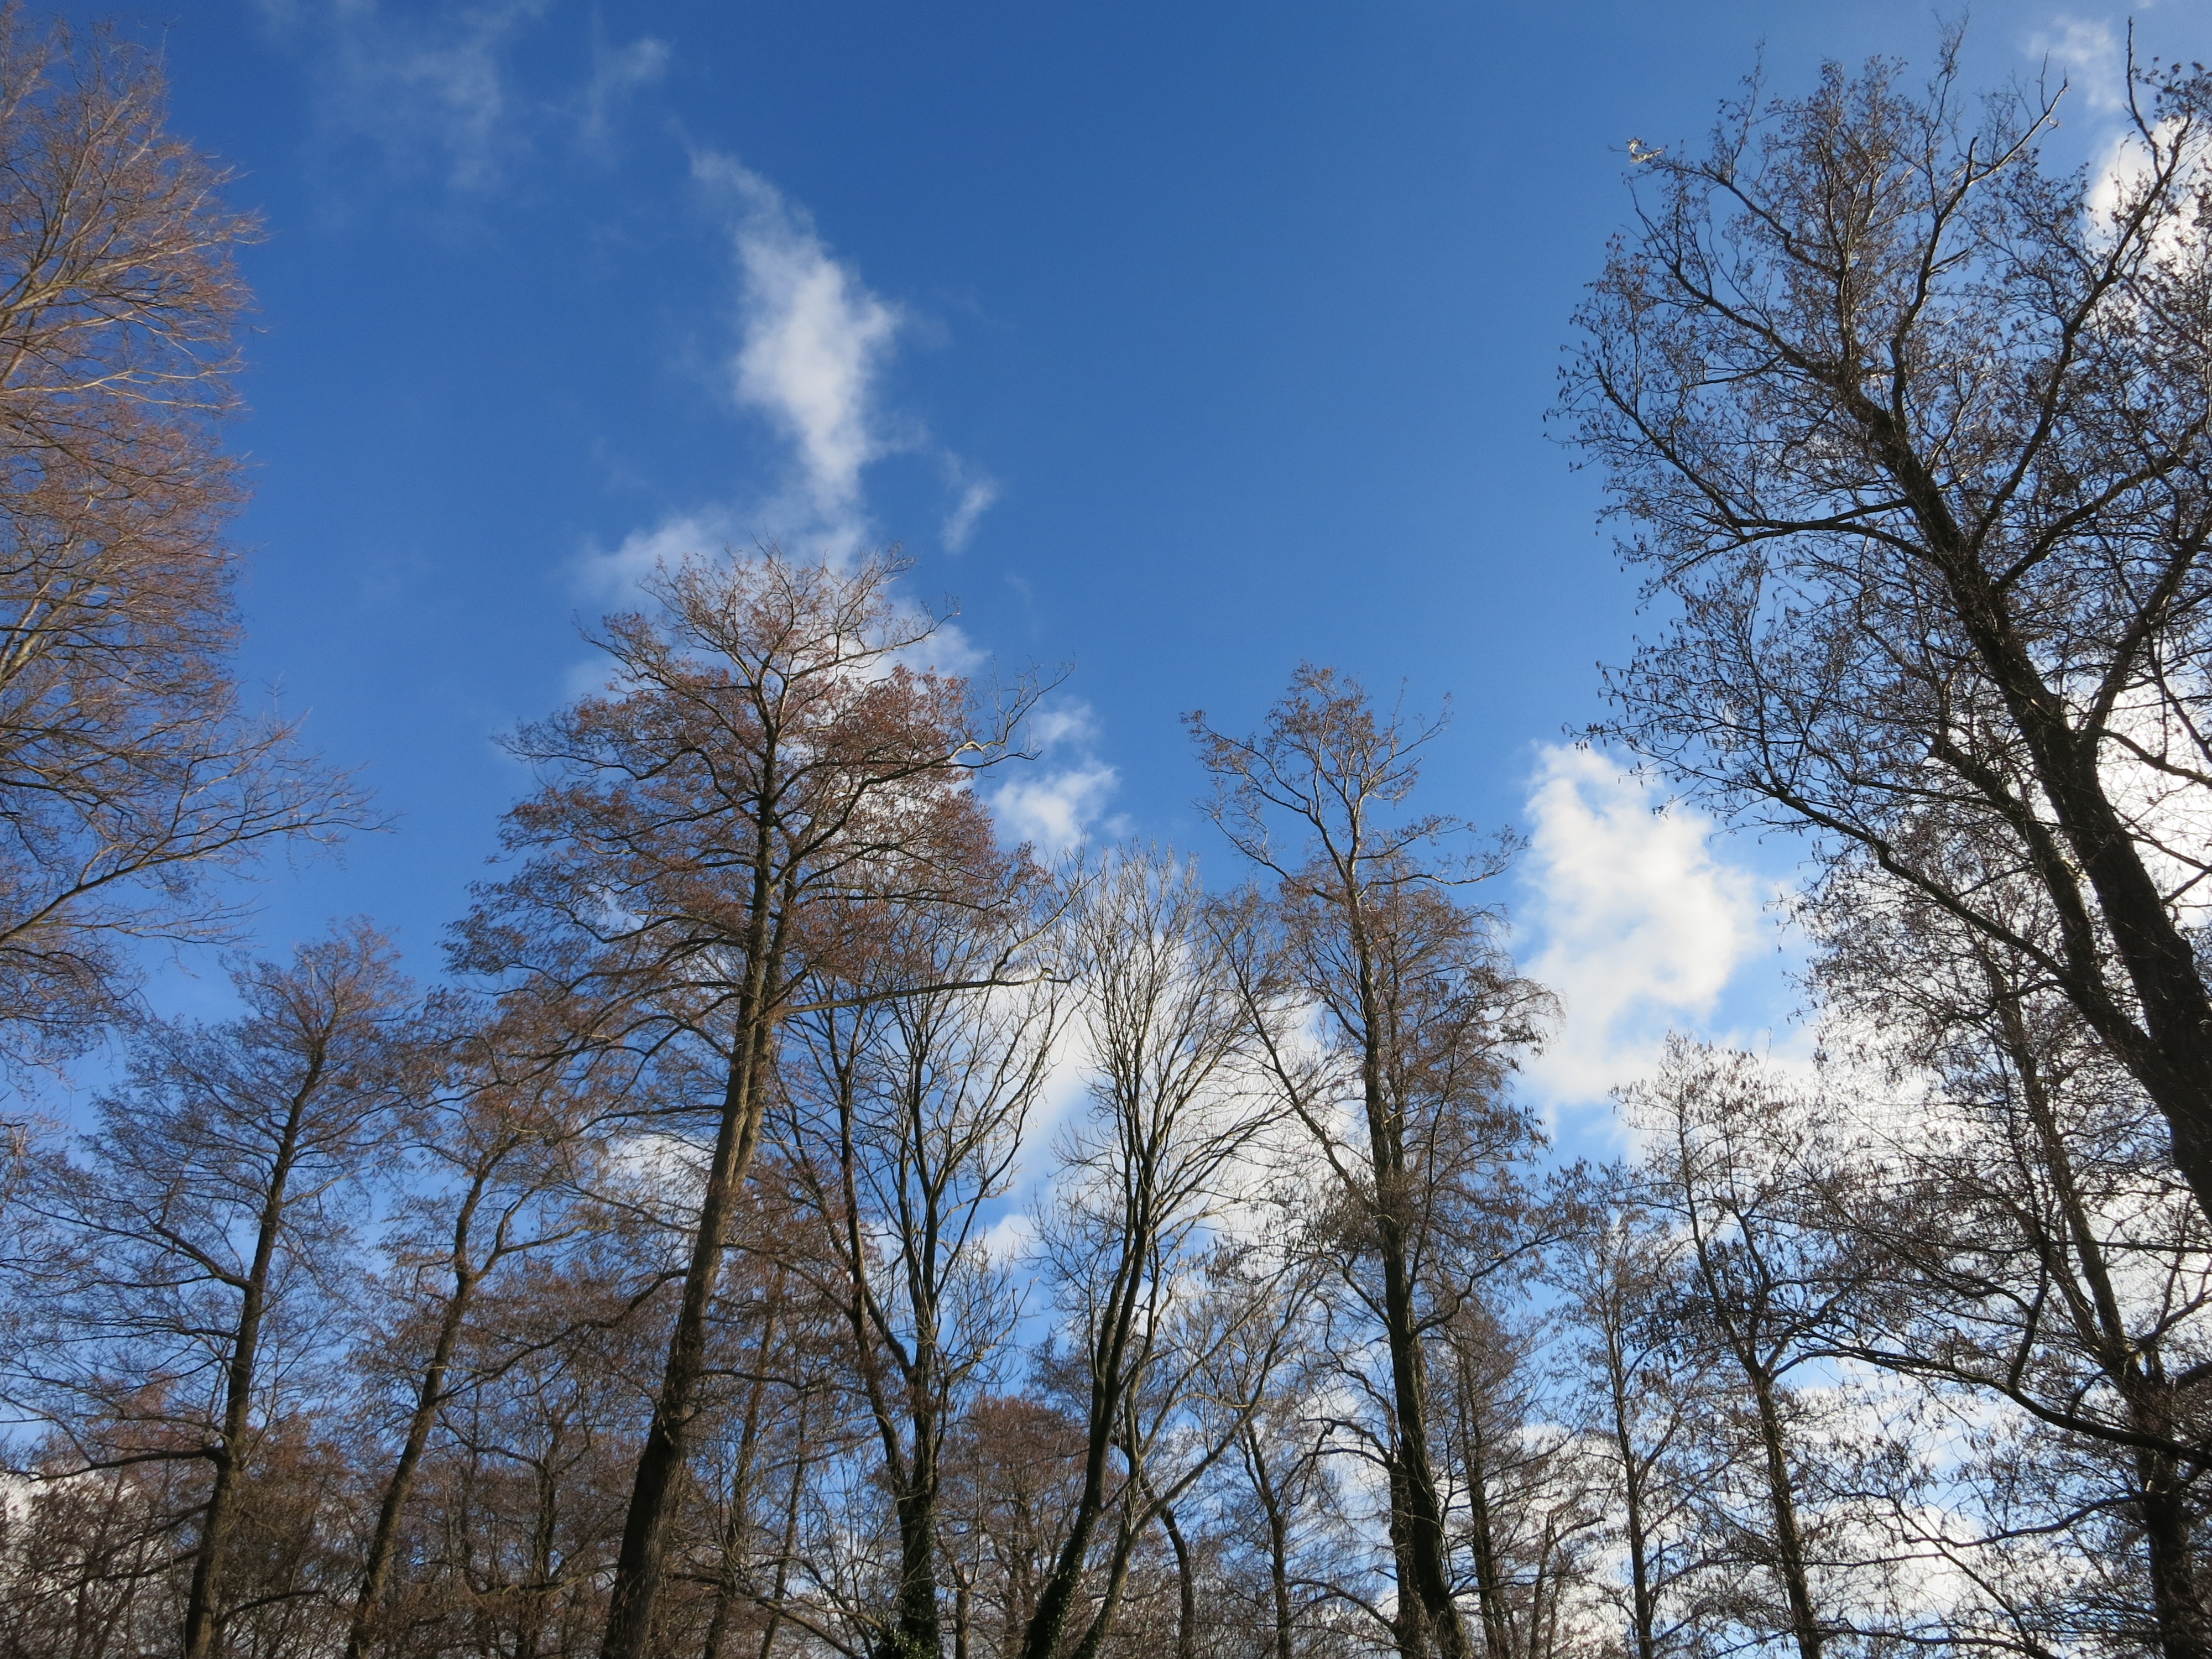
landscape, tree, nature, forest, branch, snow, winter, cloud, plant, sky, sunlight, leaf, frost, natural, autumn, season, trees, woodland, ecosystem, woody plant